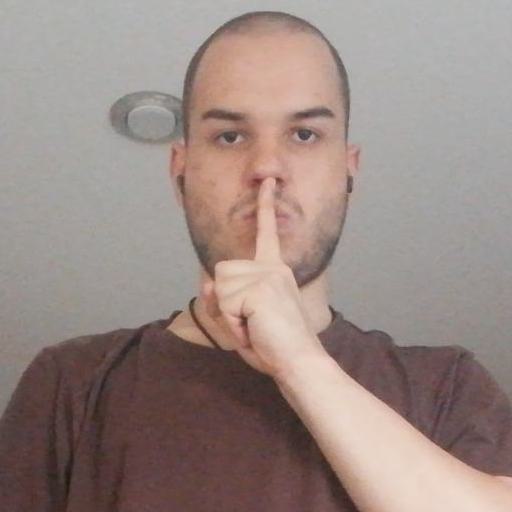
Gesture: mute